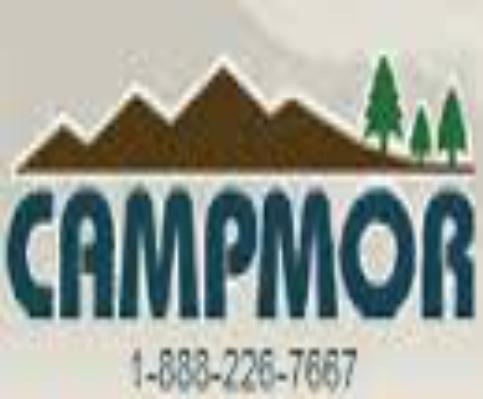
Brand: Campmor
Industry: Clothes